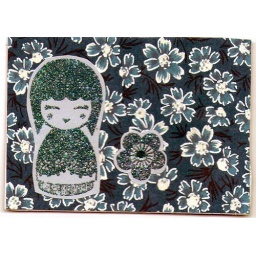
chinese rice paper background, stamped and glitter embossed girl and flower. jewel in centre of flower